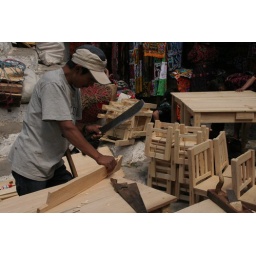
Furniture made by rusty saw, plane and machete.